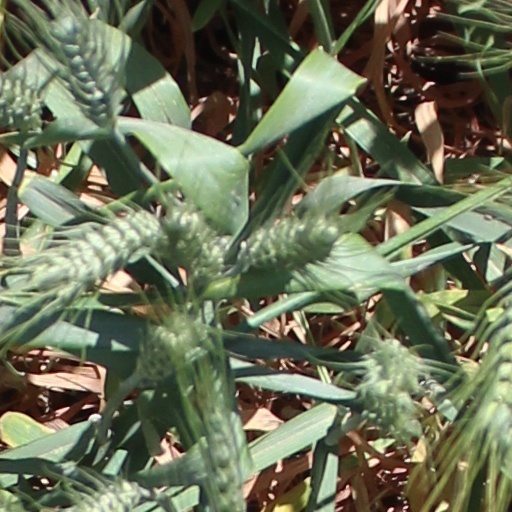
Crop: wheat